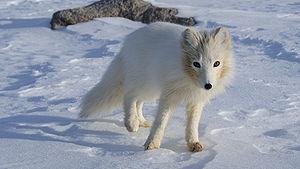
Sermilik — ou, en danois : Egede og Rothes Fjord — est un fjord situé dans le Sud-Est du Groenland. Il fait partie de la municipalité de Sermersooq. Recouvrant une surface totale de 1 103 km², Sermilik est le plus vaste fjord du Sud-Est du Groenland.